Capture of Wytschaete

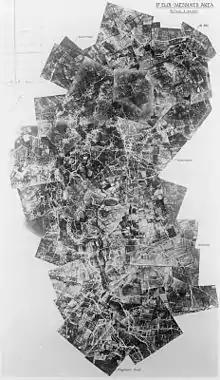

Two flights of each artillery-observation squadron concentrated on counter-battery observation and one became a bombardment flight, working with particular artillery bombardment groups for wire-cutting and trench-destruction; when the attack began, these flights undertook contact-patrols to observe the positions of British troops. German artillery positions and the were on the reverse slope and not visible to British ground observers. For observation over the rear slopes of the ridge, were concentrated in II Brigade RFC and eight balloons of II Kite Balloon Wing were placed behind the British front line.